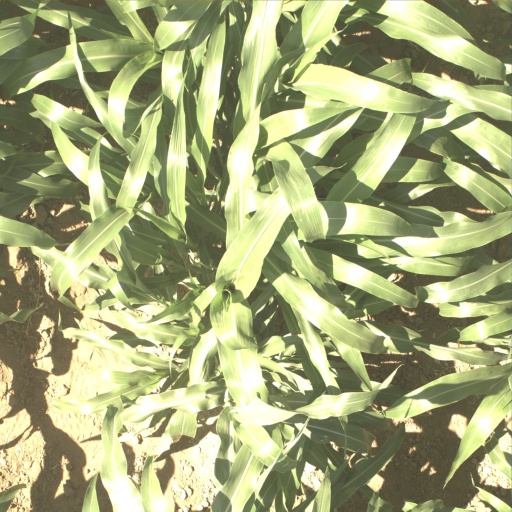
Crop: sorghum